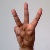
The image shows a hand gesture representing the letter 'W' in Indian Sign Language.